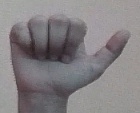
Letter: dhad